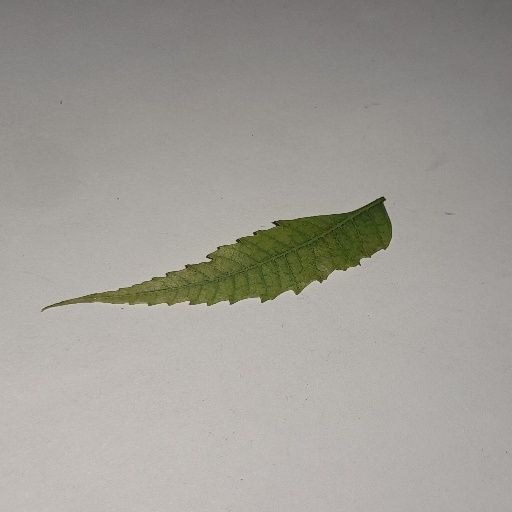
Species: Neem
Leaf condition: Yellow Leaf